Bassillon-Vauzé

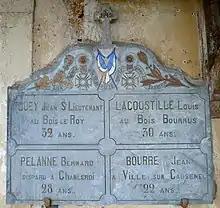
The War Memorial plaque on the church

The commune is located in the appellation d'origine contrôlée (AOC) zone of "Pacherenc-du-vic-bilh" white wine.